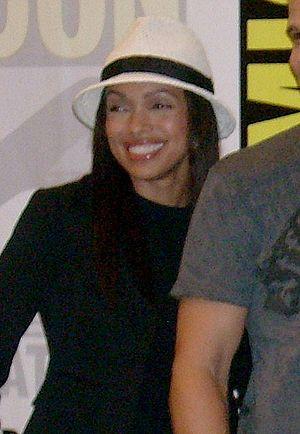
Cet article présente les personnages du feuilleton télévisé Lost : Les Disparus.